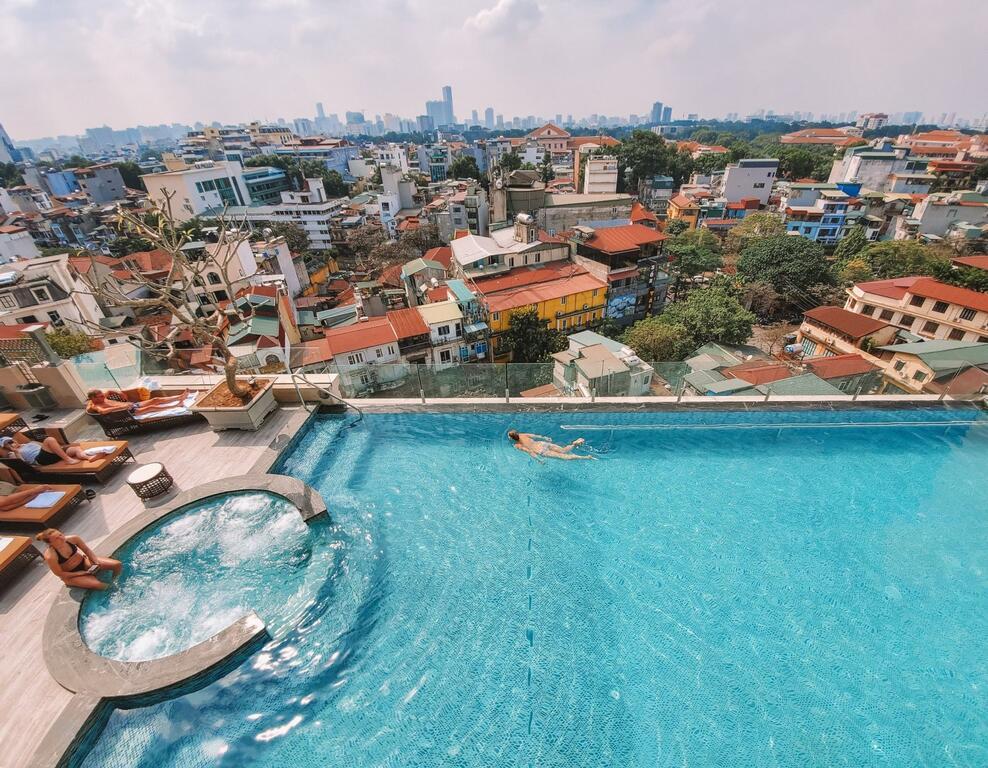
có một thành phố xuất hiện ở phía dưới nhìn từ bể bơi